Bruce Lee: The Curse of the Dragon

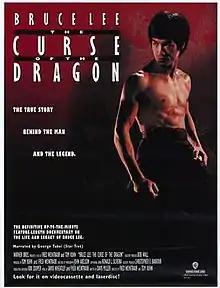
Film poster

Bruce Lee: The Curse of the Dragon is a 1993 American documentary film about Bruce Lee. The film includes interviews from some of his fellow students and opponents who worked alongside him in his movies. The film is directed by Tom Kuhn and Fred Weintraub and written by Davis Miller, author of the books "The Tao of Muhammad Ali", "The Tao of Bruce Lee" and "Approaching Ali."